Gonzalo Canilla

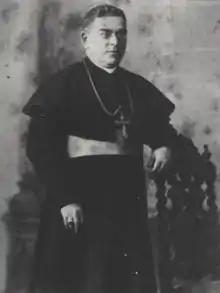
Gonzalo Canilla as Vicar Apostolic of Gibraltar

Gonzalo Canilla (Gonzallo Canilla y Moreno) (Gibraltar, 24 May 1846 - 18 October 1898) was a Roman Catholic Bishop and Vicar Apostolic of Gibraltar. There were nearly fifty arrests made to allow Canilla to enter his own church in Gibraltar in 1881.